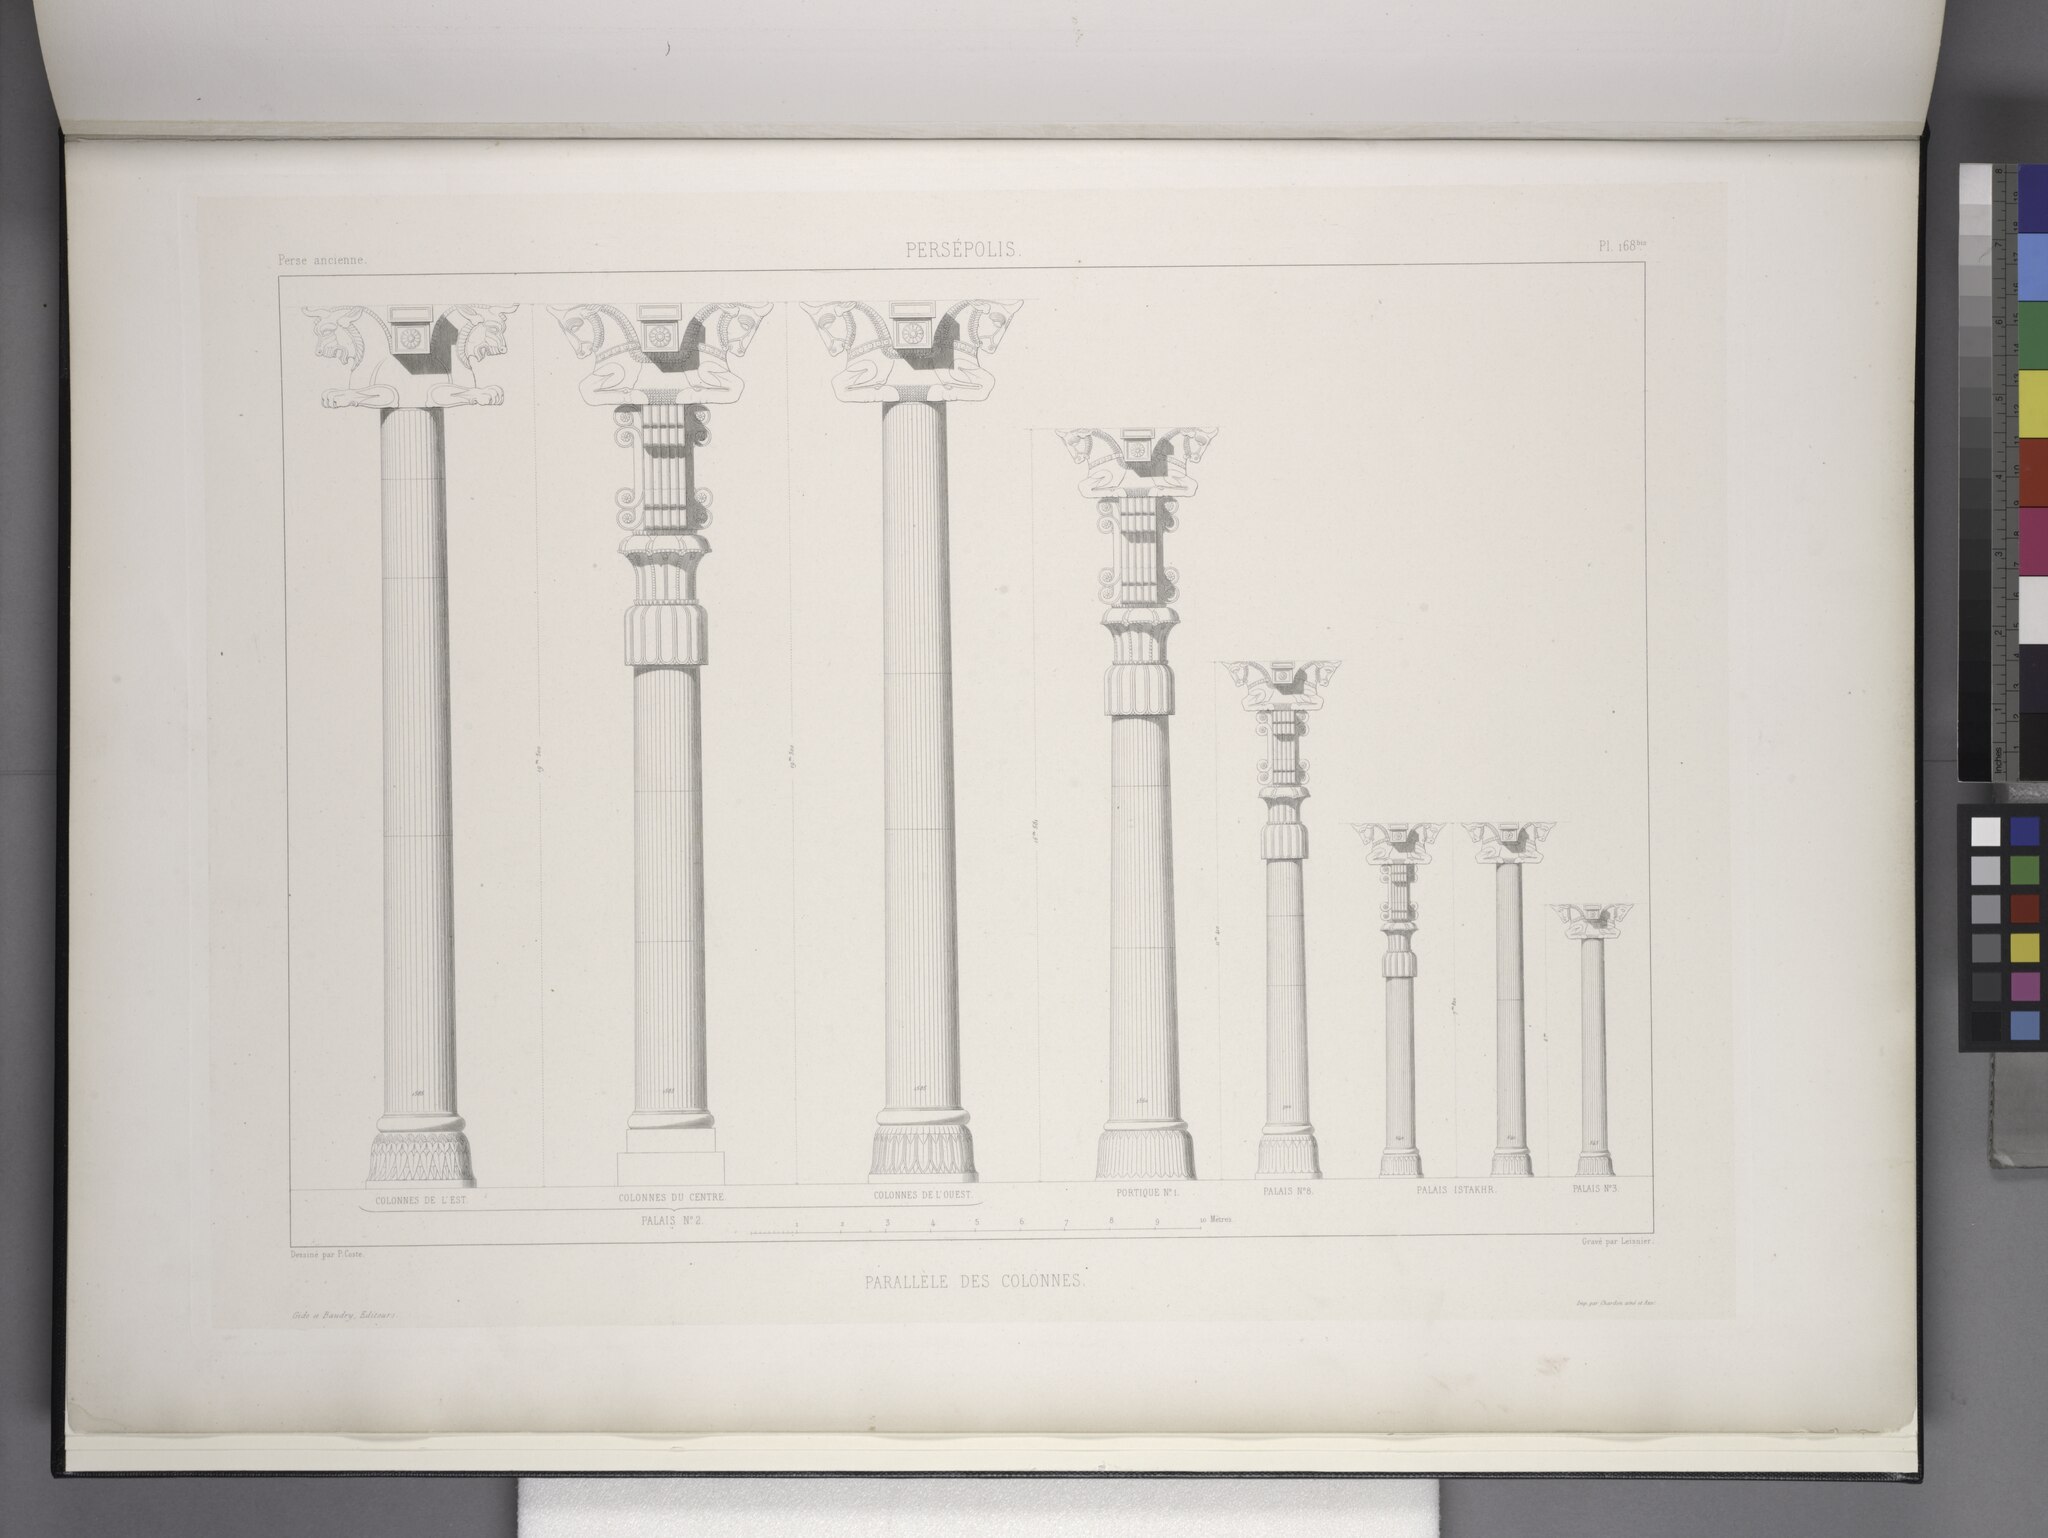
Title: Persépolis. Parallèle des colonnes (NYPL b12482496-1542882)
Description: Persépolis. Parallèle des colonnes
Date: 1851
Categories: Columns in Persepolis, Images uploaded by Fæ, PD-old-100-expired, PD-scan (PD-old-auto-expired), Images from the New York Public Library, CC-PD-Mark, Media needing category review as of 27 October 2016, Persepolis in the 19th century, Voyage en Perse, PD-old missing SDC copyright status, Illustrations of Persepolis